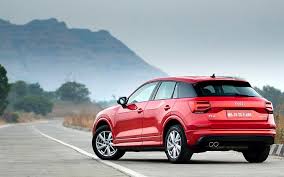
Label: noambulance